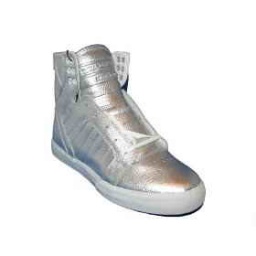
Supra skytop shoes paten leather in silver